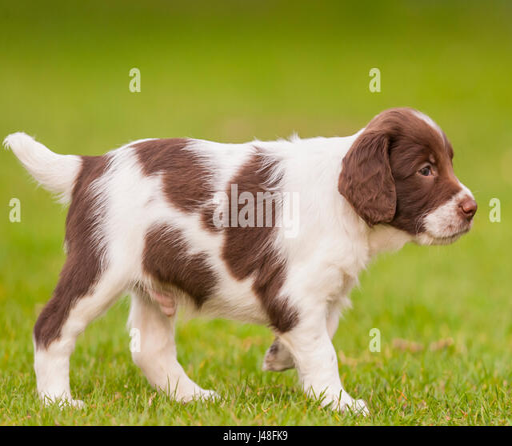
a puppy exploring the garden